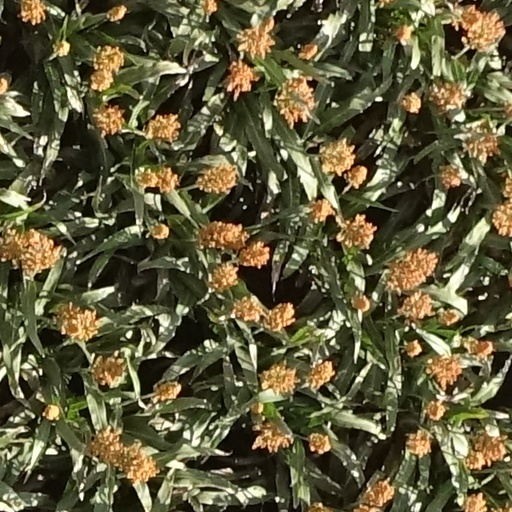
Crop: sorghum